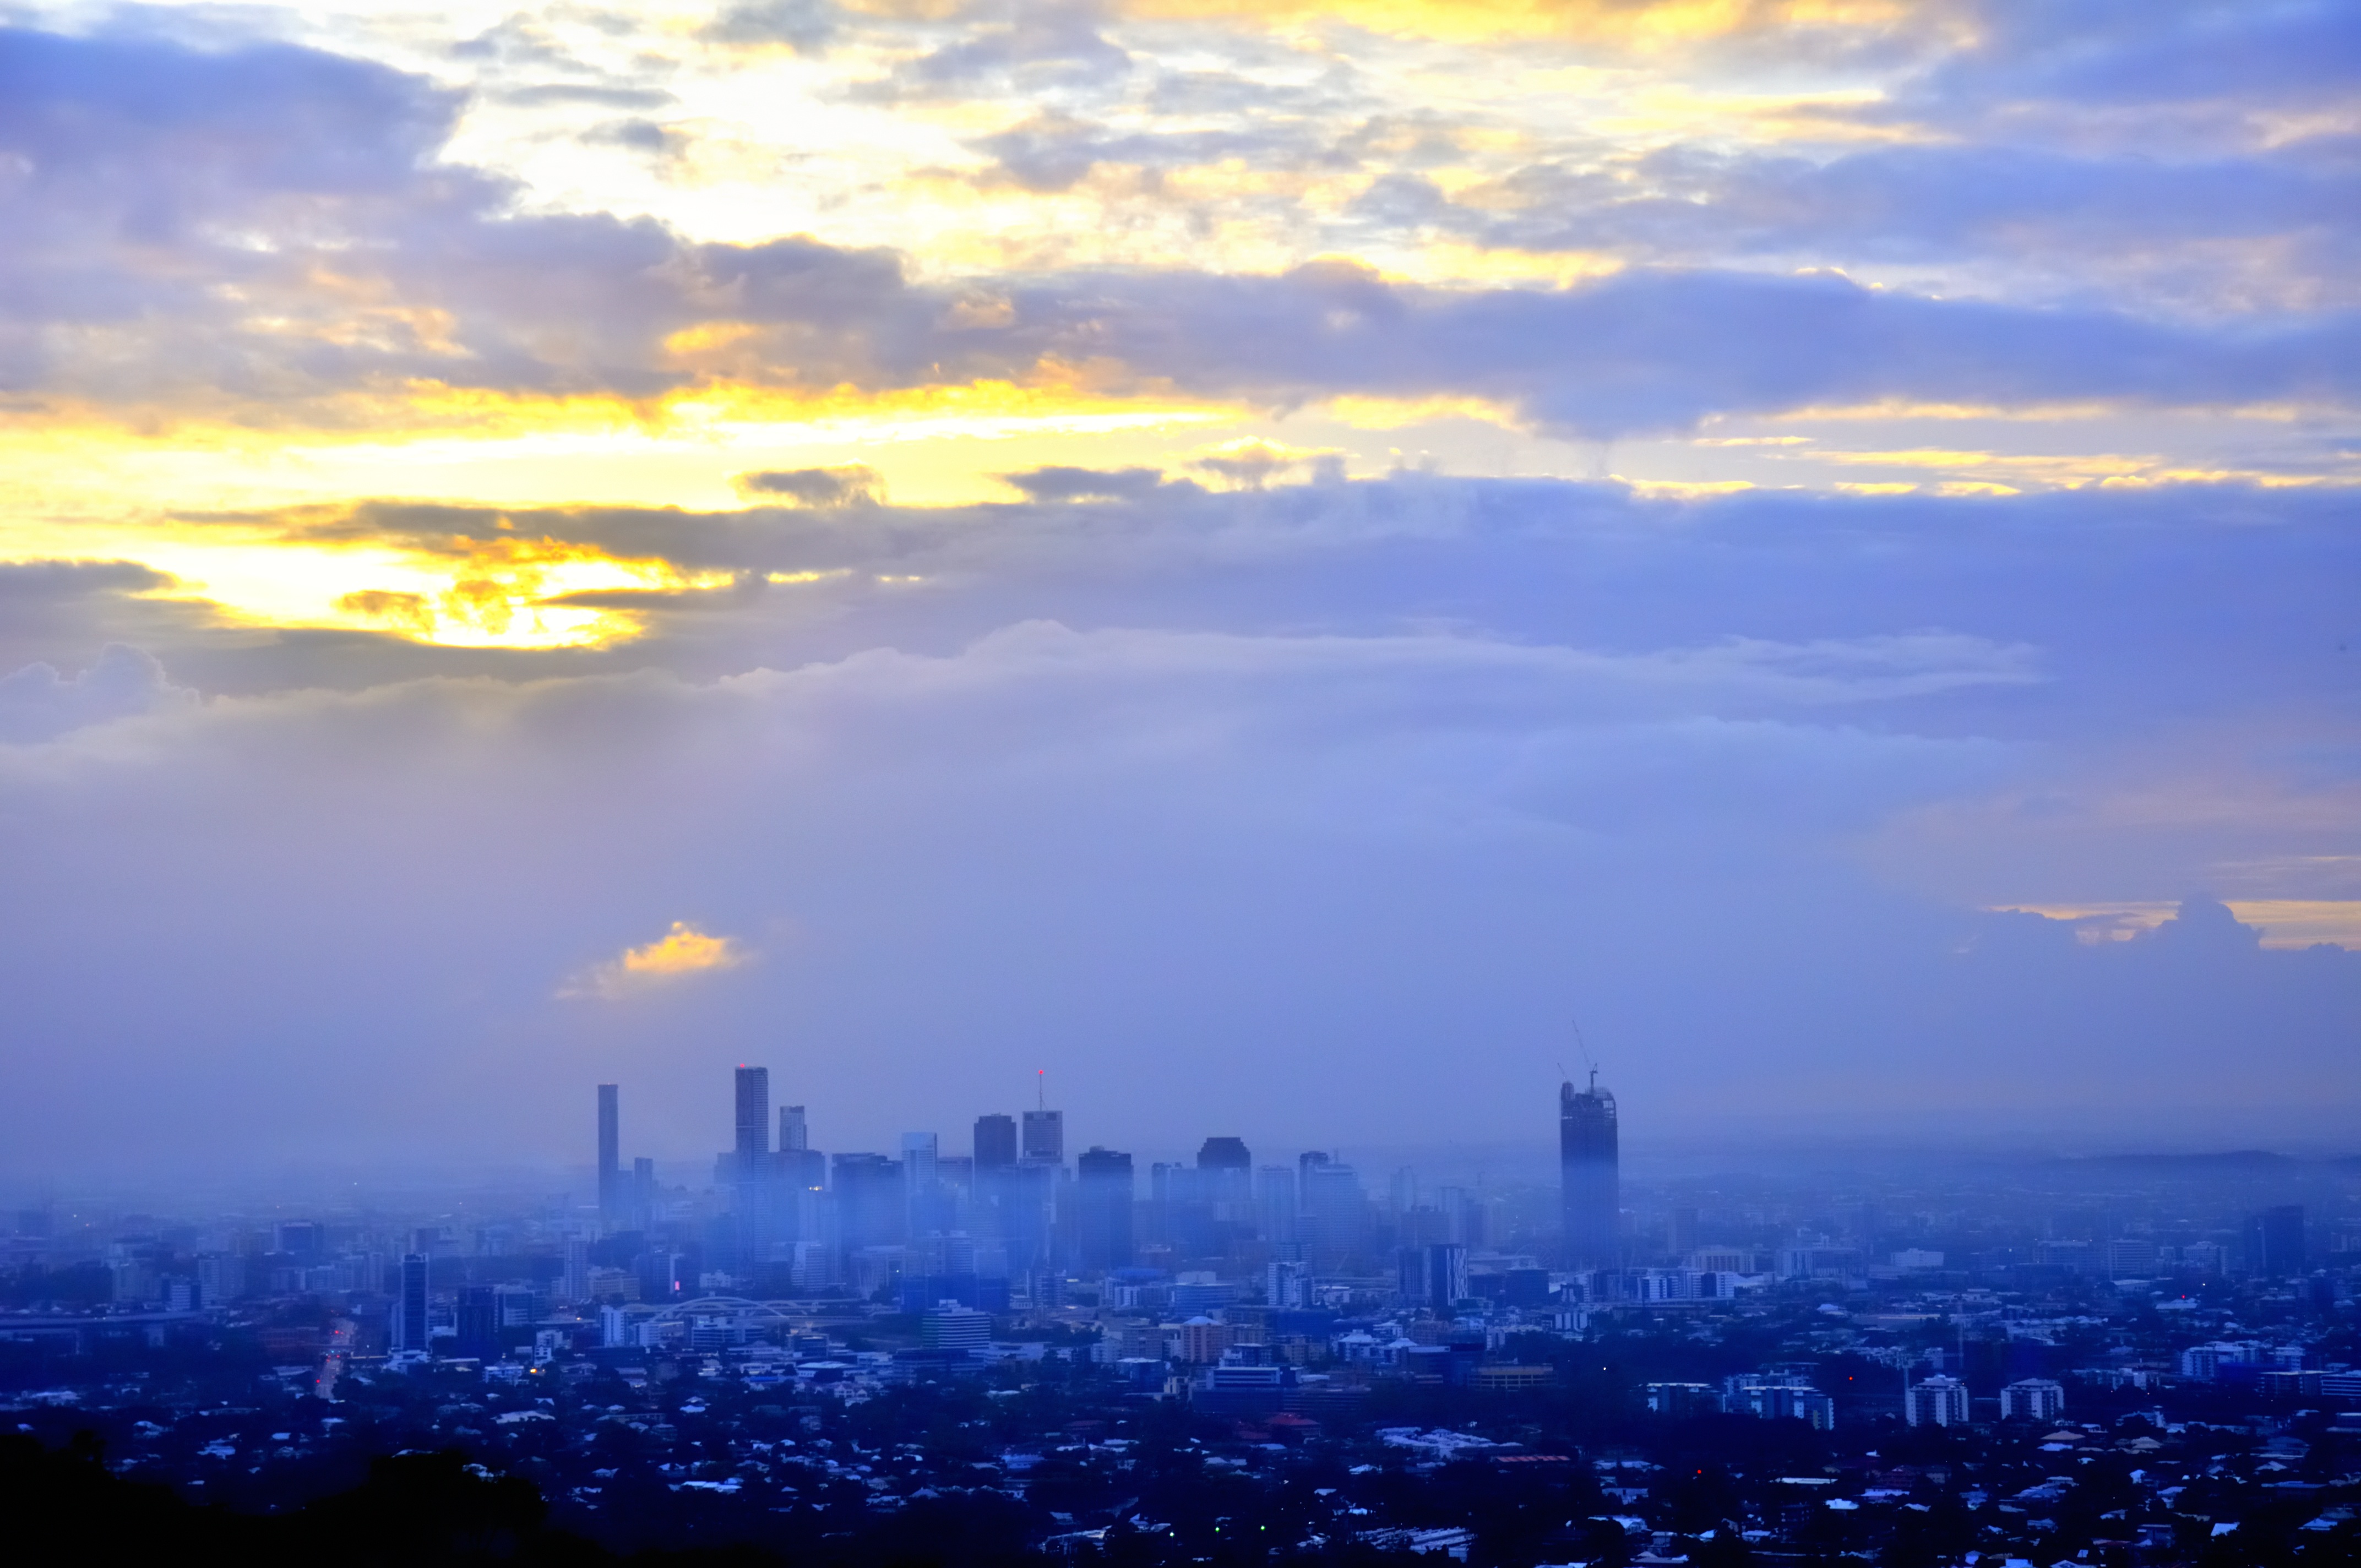
horizon, cloud, sky, sunrise, sunset, skyline, sunlight, morning, dawn, city, atmosphere, cityscape, panorama, dusk, daytime, evening, brisbane, afterglow, coottha, atmospheric phenomenon, human settlement, atmosphere of earth, red sky at morning